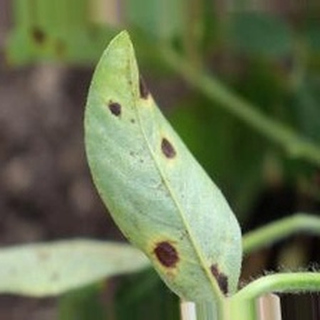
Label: groundnut_late_leaf_spot